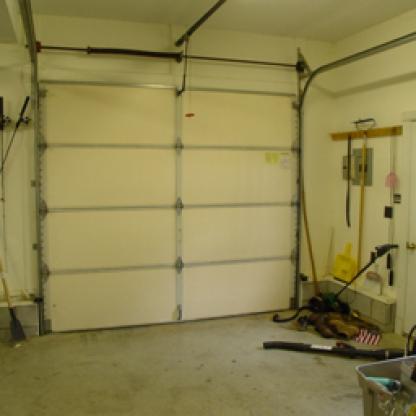
Scene: Indoor